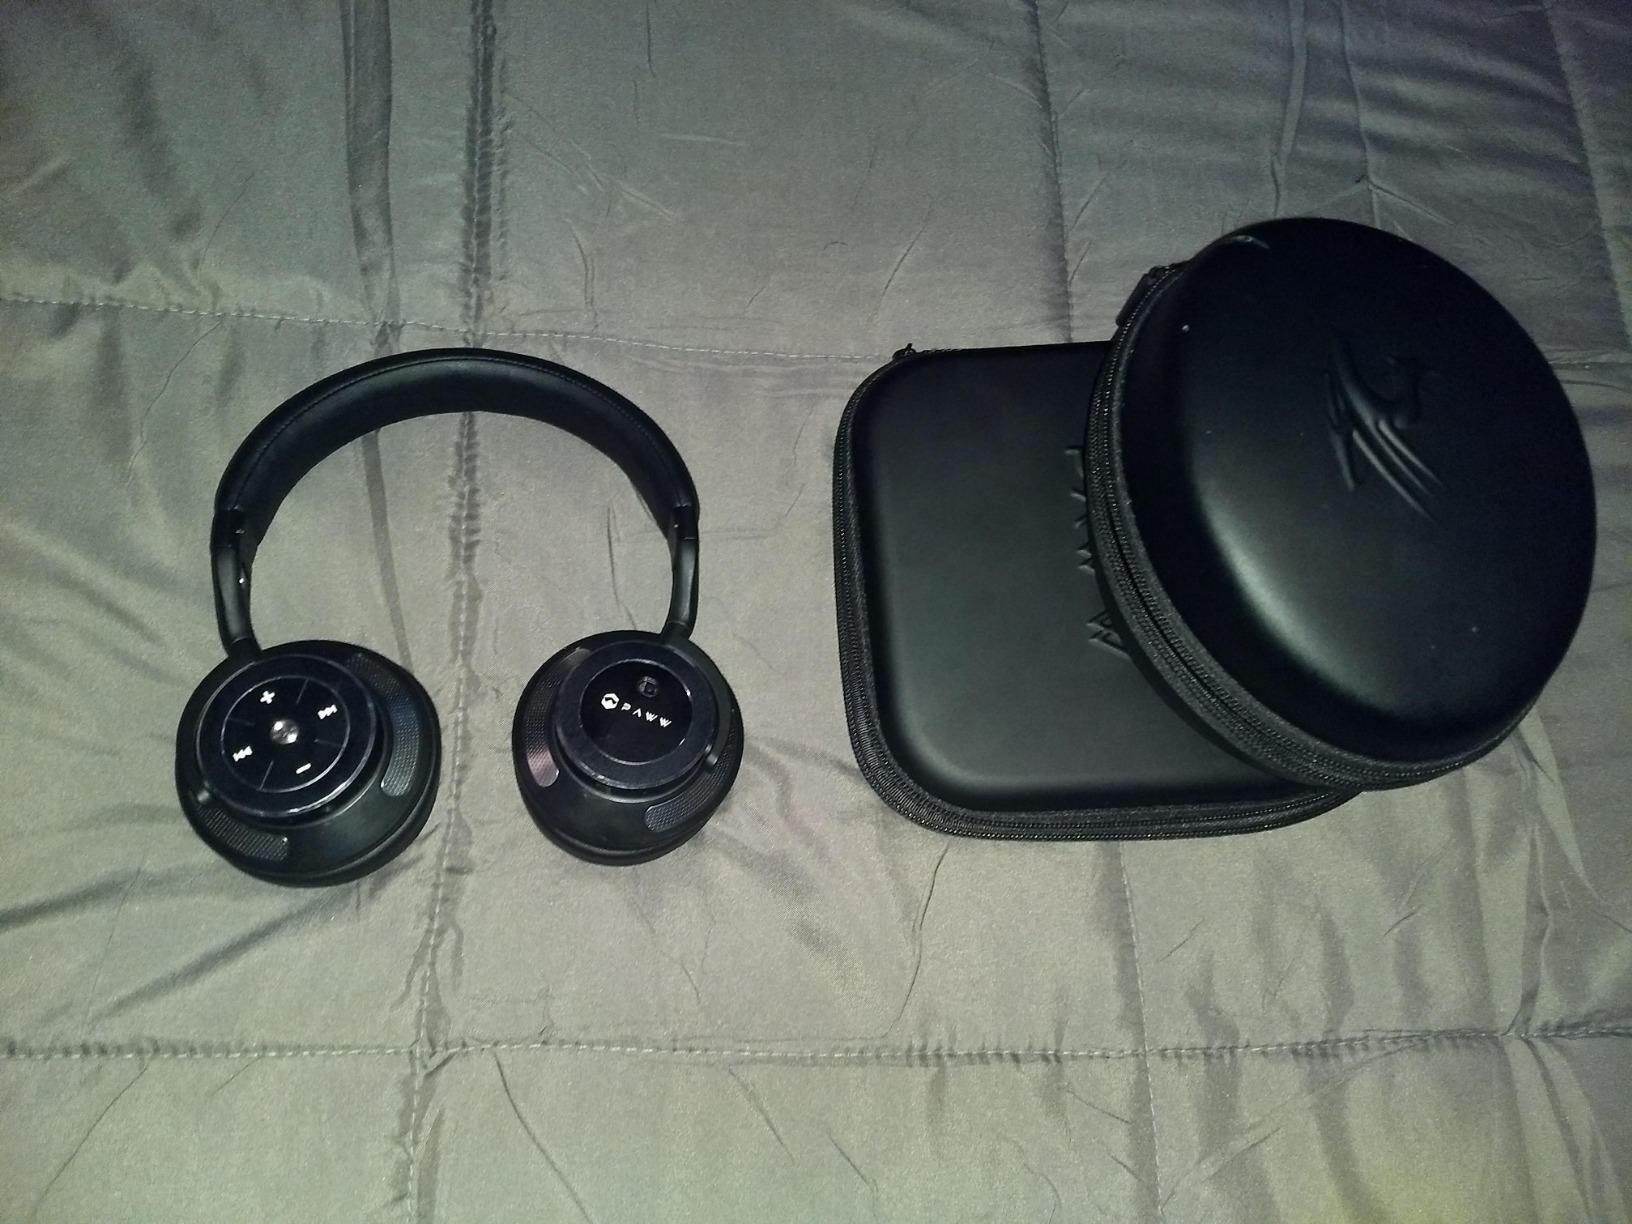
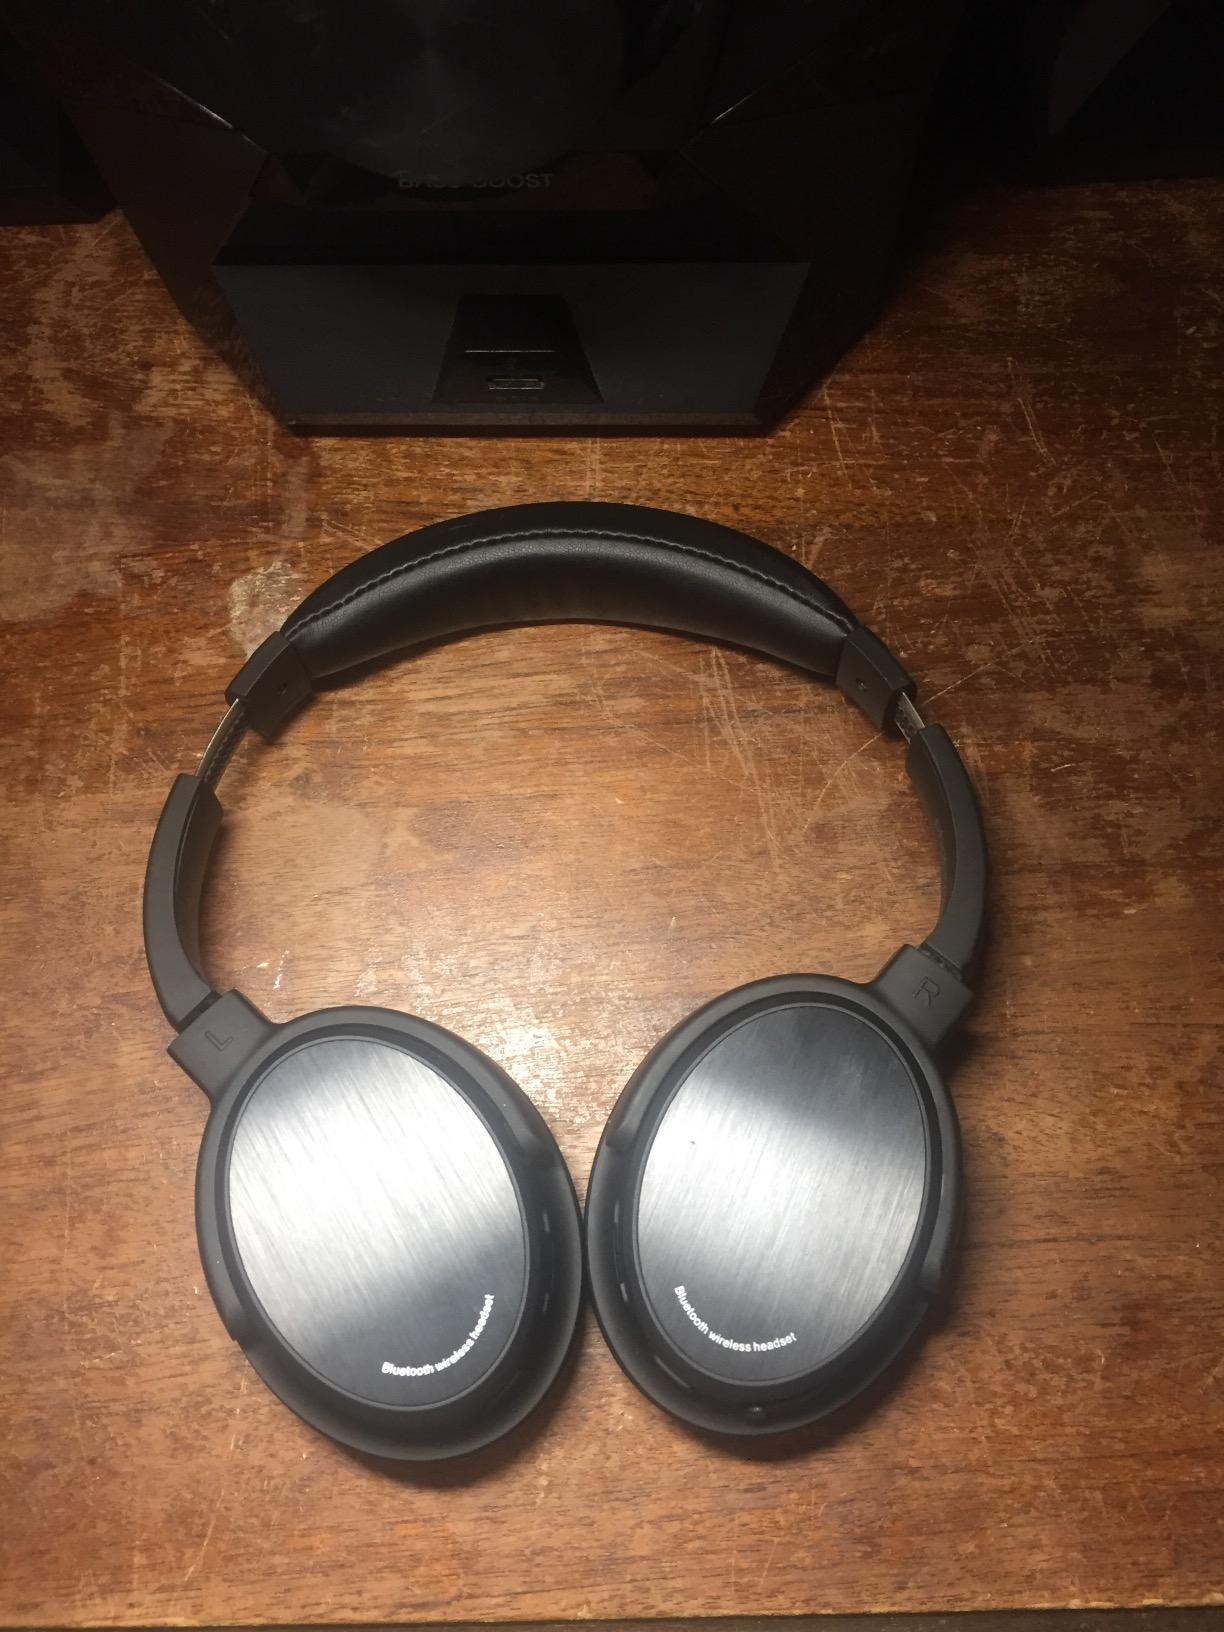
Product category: headphones
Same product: no